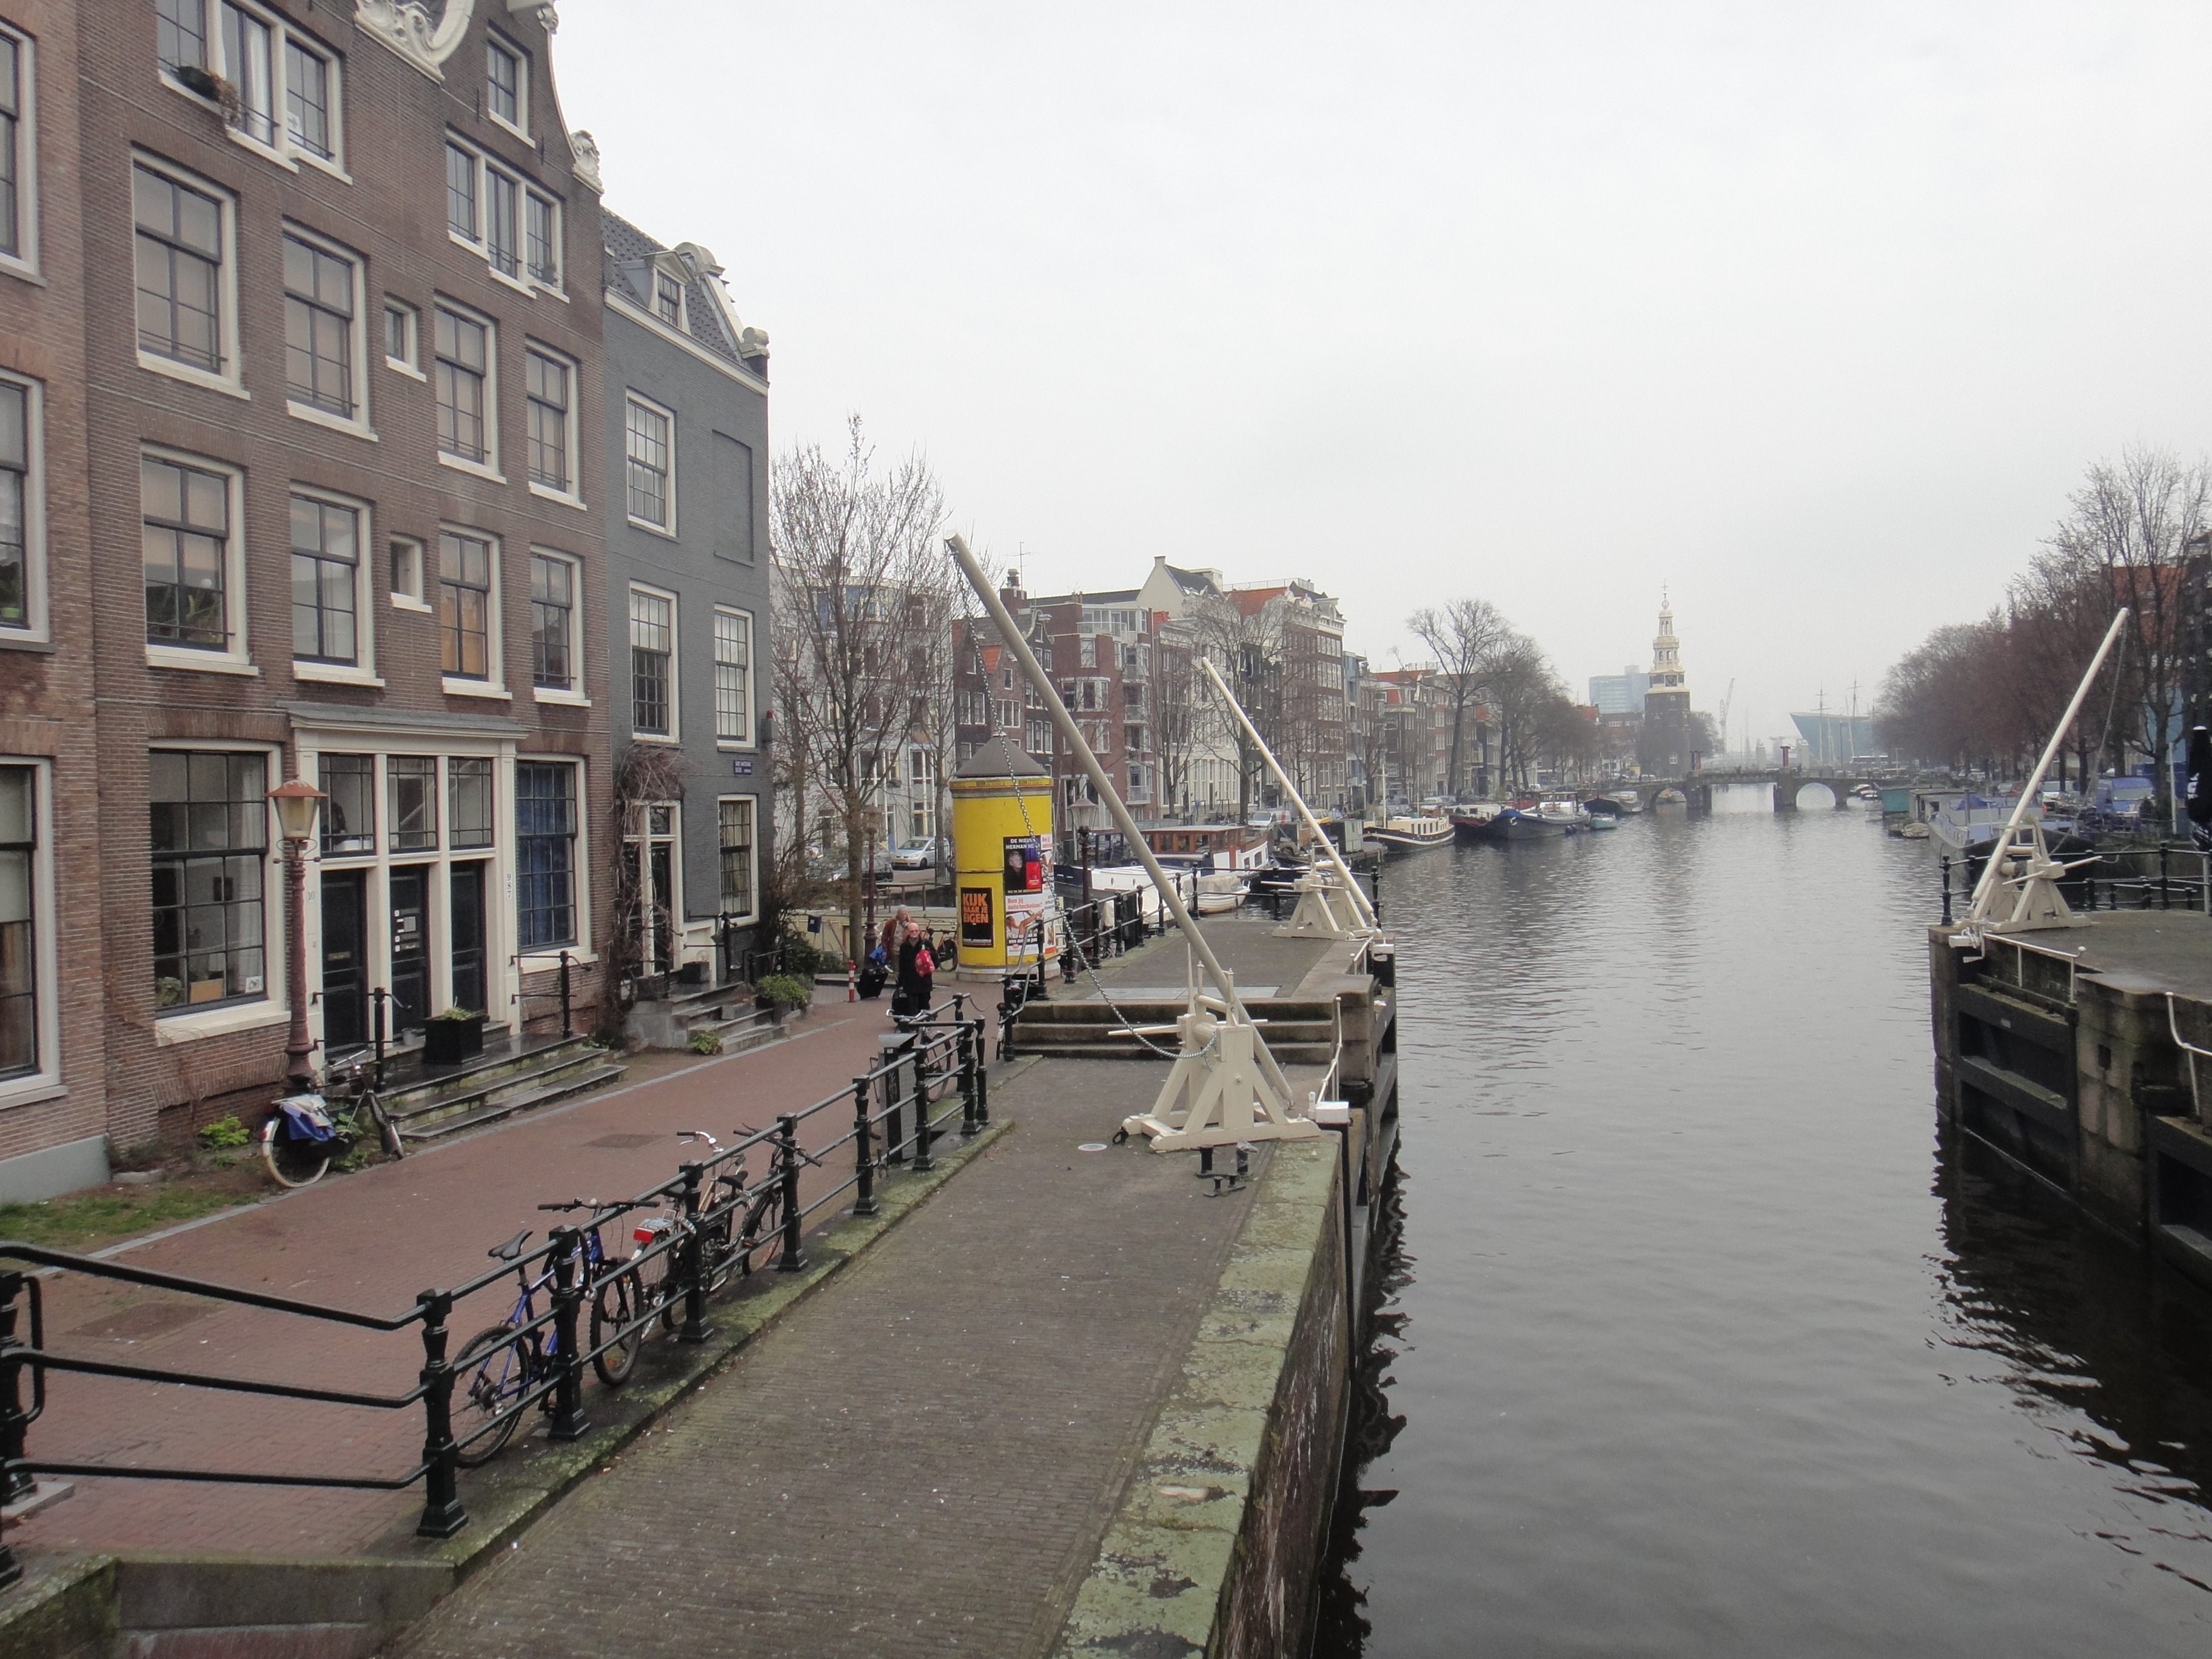
water, town, river, canal, cityscape, vehicle, waterway, body of water, amsterdam, channel, canals